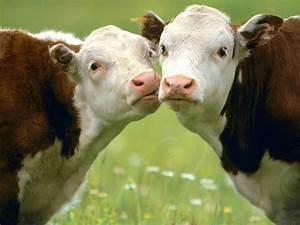
cow